Roundabout

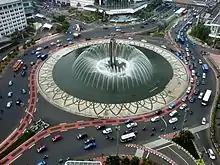
The Hotel Indonesia Roundabout in Jakarta, Indonesia

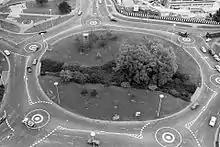
A ring junction in Hemel Hempstead, UK

A roundabout, a rotary and a traffic circle are types of circular road in which traffic is permitted to flow in one direction around a central island, and priority is typically given to traffic already in the junction.